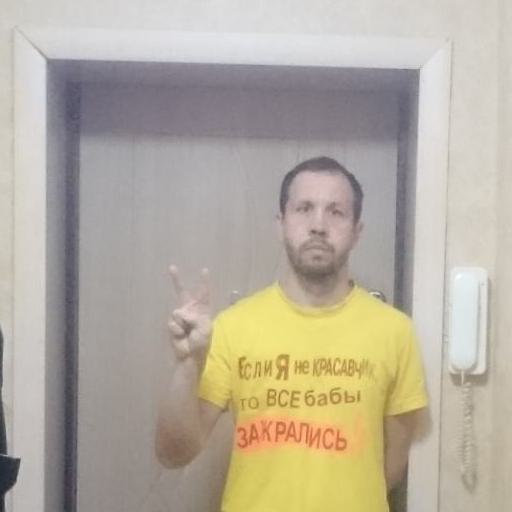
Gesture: peace